Jennifer Haigh

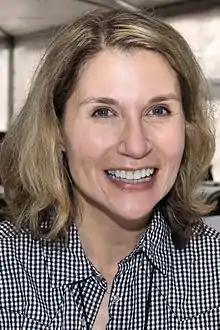
Haigh at the 2016 Texas Book Festival

Jennifer Haigh (born October 16, 1968) is an American novelist and short story writer in the realist tradition. Her work has been compared to that of Richard Ford, Richard Price and Richard Russo.